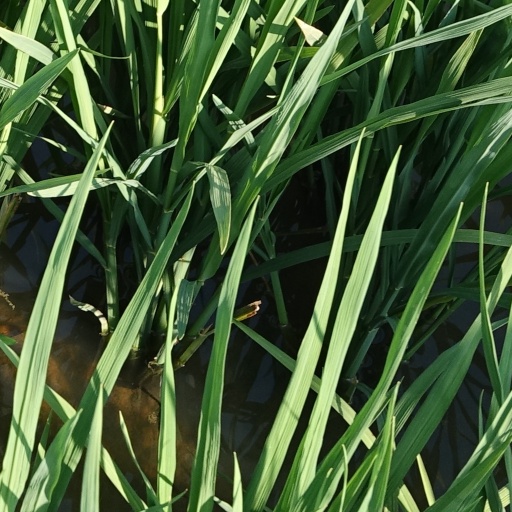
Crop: rice